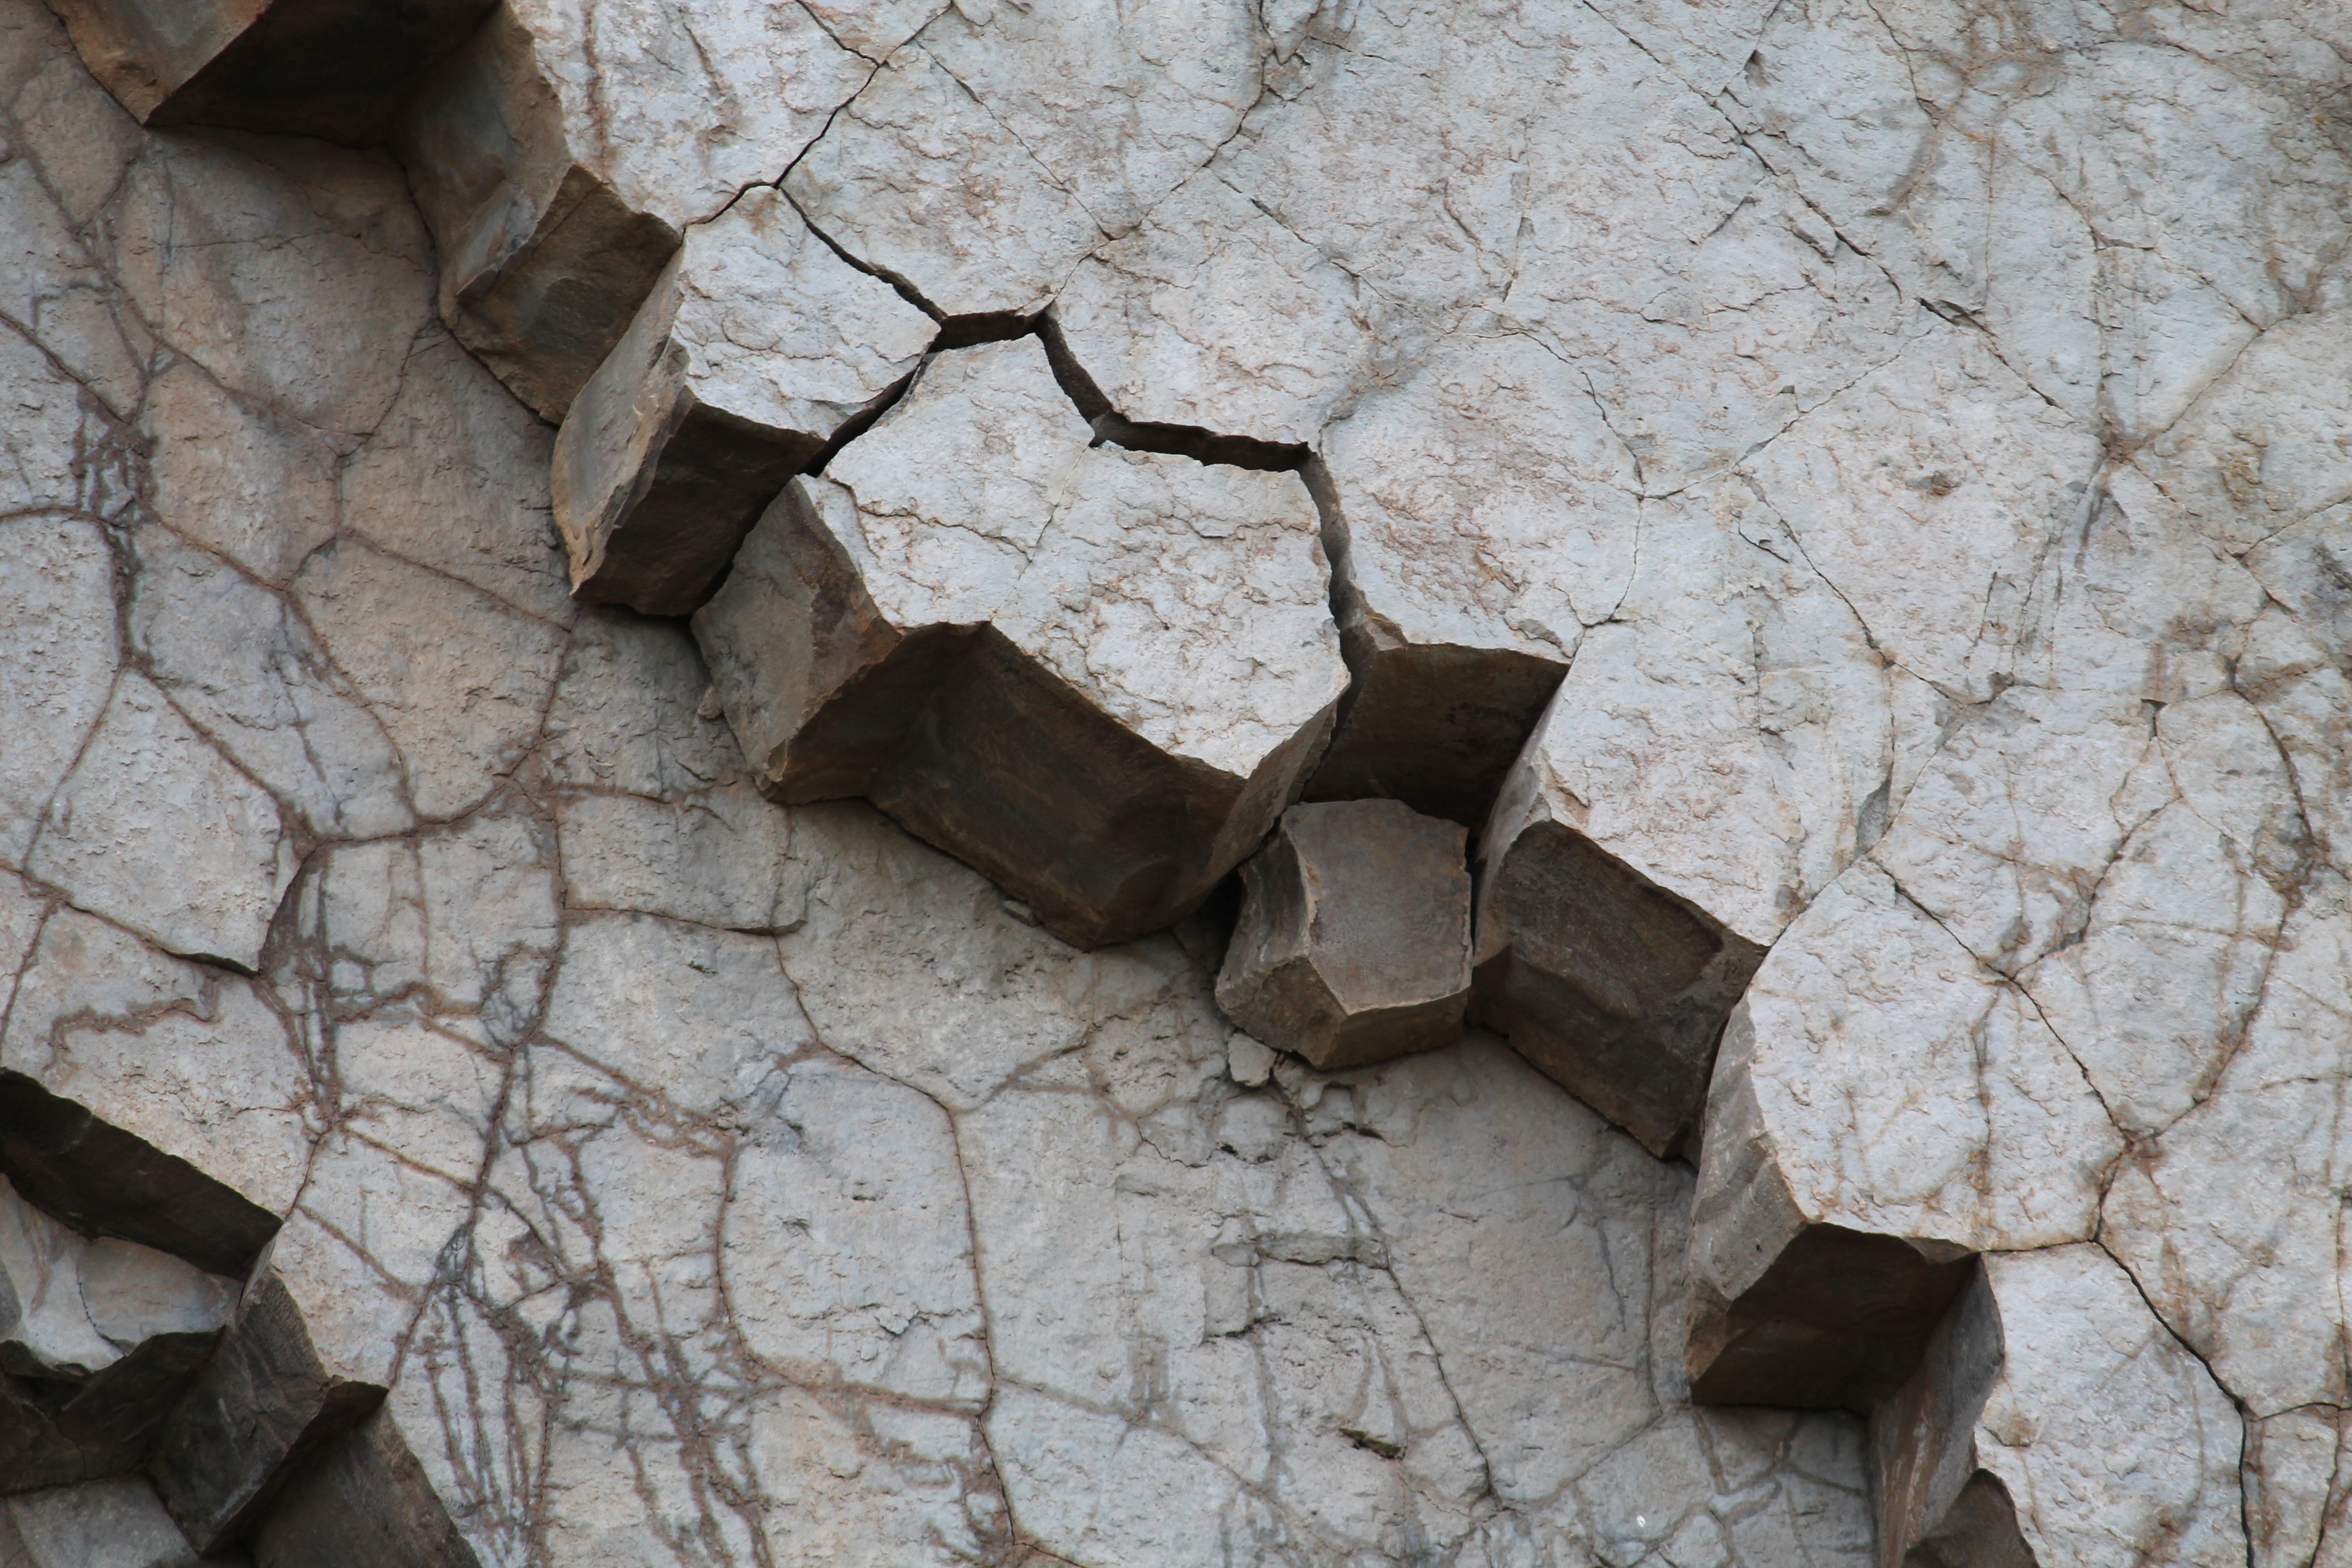
rock, wood, wall, stone, soil, stone wall, brick, material, erosion, crash, rubble, geology, boulder, tenerife, layer, flooring, flagstone